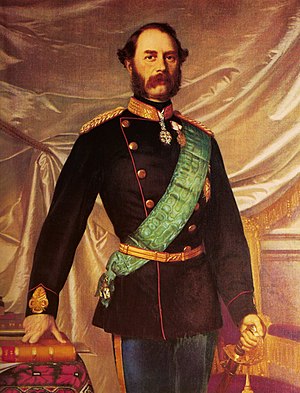
Kongerækken / Kongerækken / Huset Glücksburg
Maleri af Christian IX af Henrik Olrik.
Christian IX - Danmarks konge
Kongerækken, forstået som den danske kongerække, er en liste over Danmarks regenter gennem tiderne.